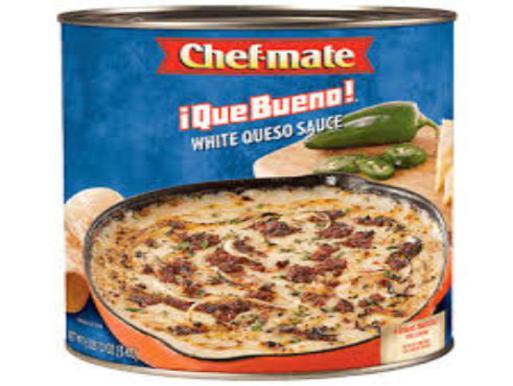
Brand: chef-mate
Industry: Food